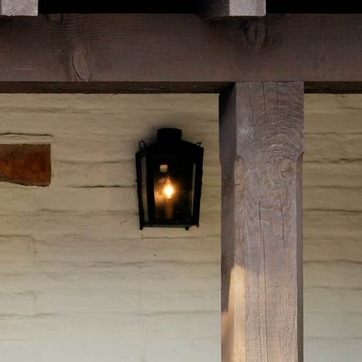
Material: glass